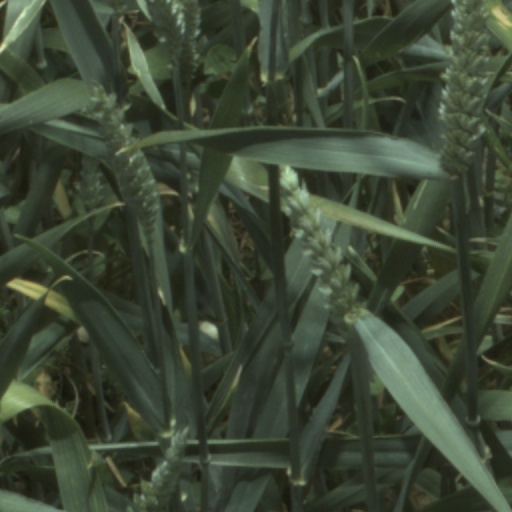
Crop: wheat